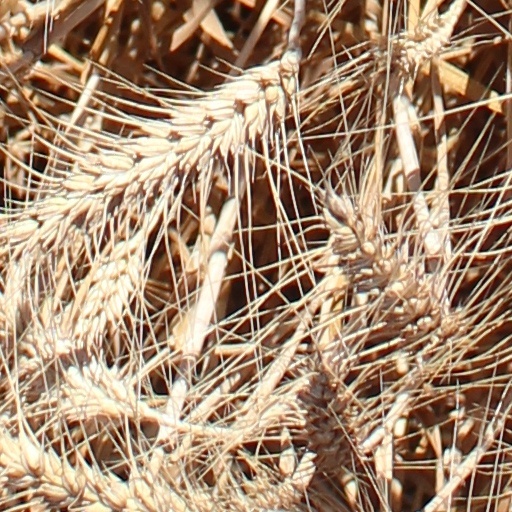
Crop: wheat